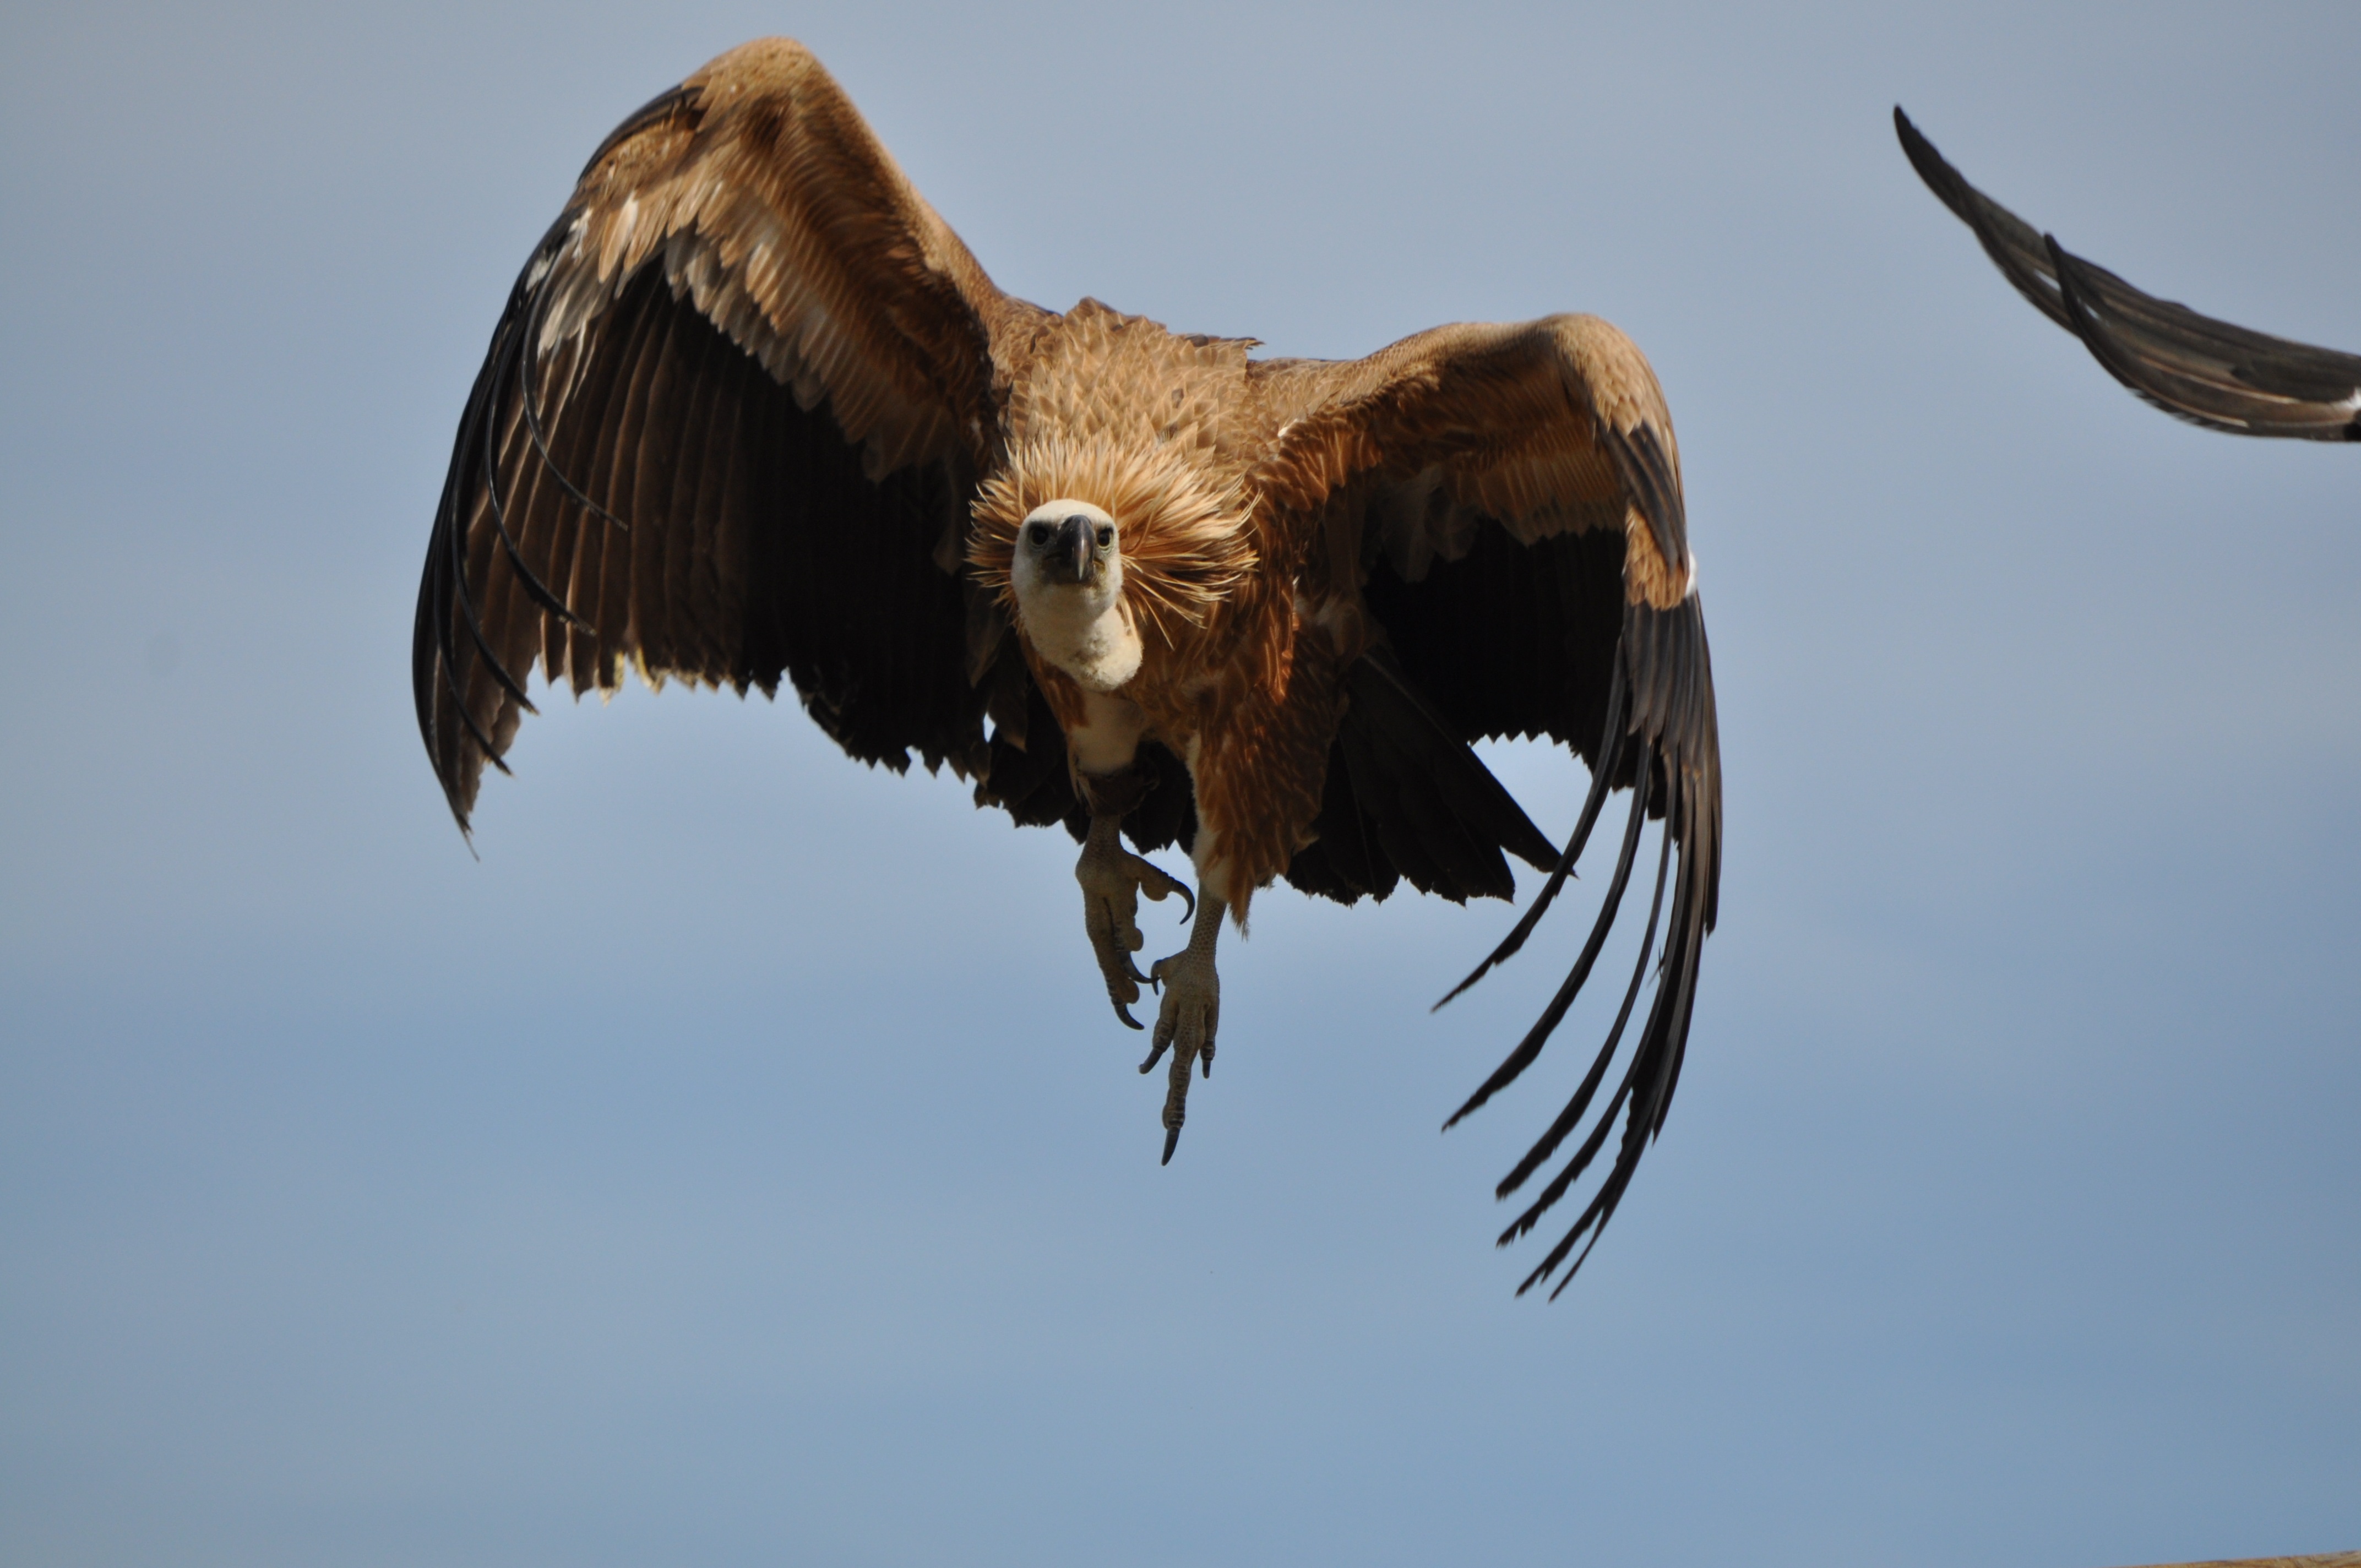
nature, bird, wing, animal, wildlife, wild, zoo, beak, flight, eagle, fauna, raptor, bird of prey, bald eagle, feathers, animals, vertebrate, vulture, buzzard, wild birds, wild animals, accipitriformes